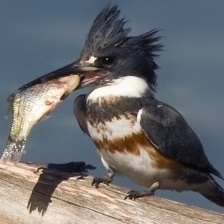
Species: BELTED KINGFISHER
Scientific name: MEGACERYLE ALCYON